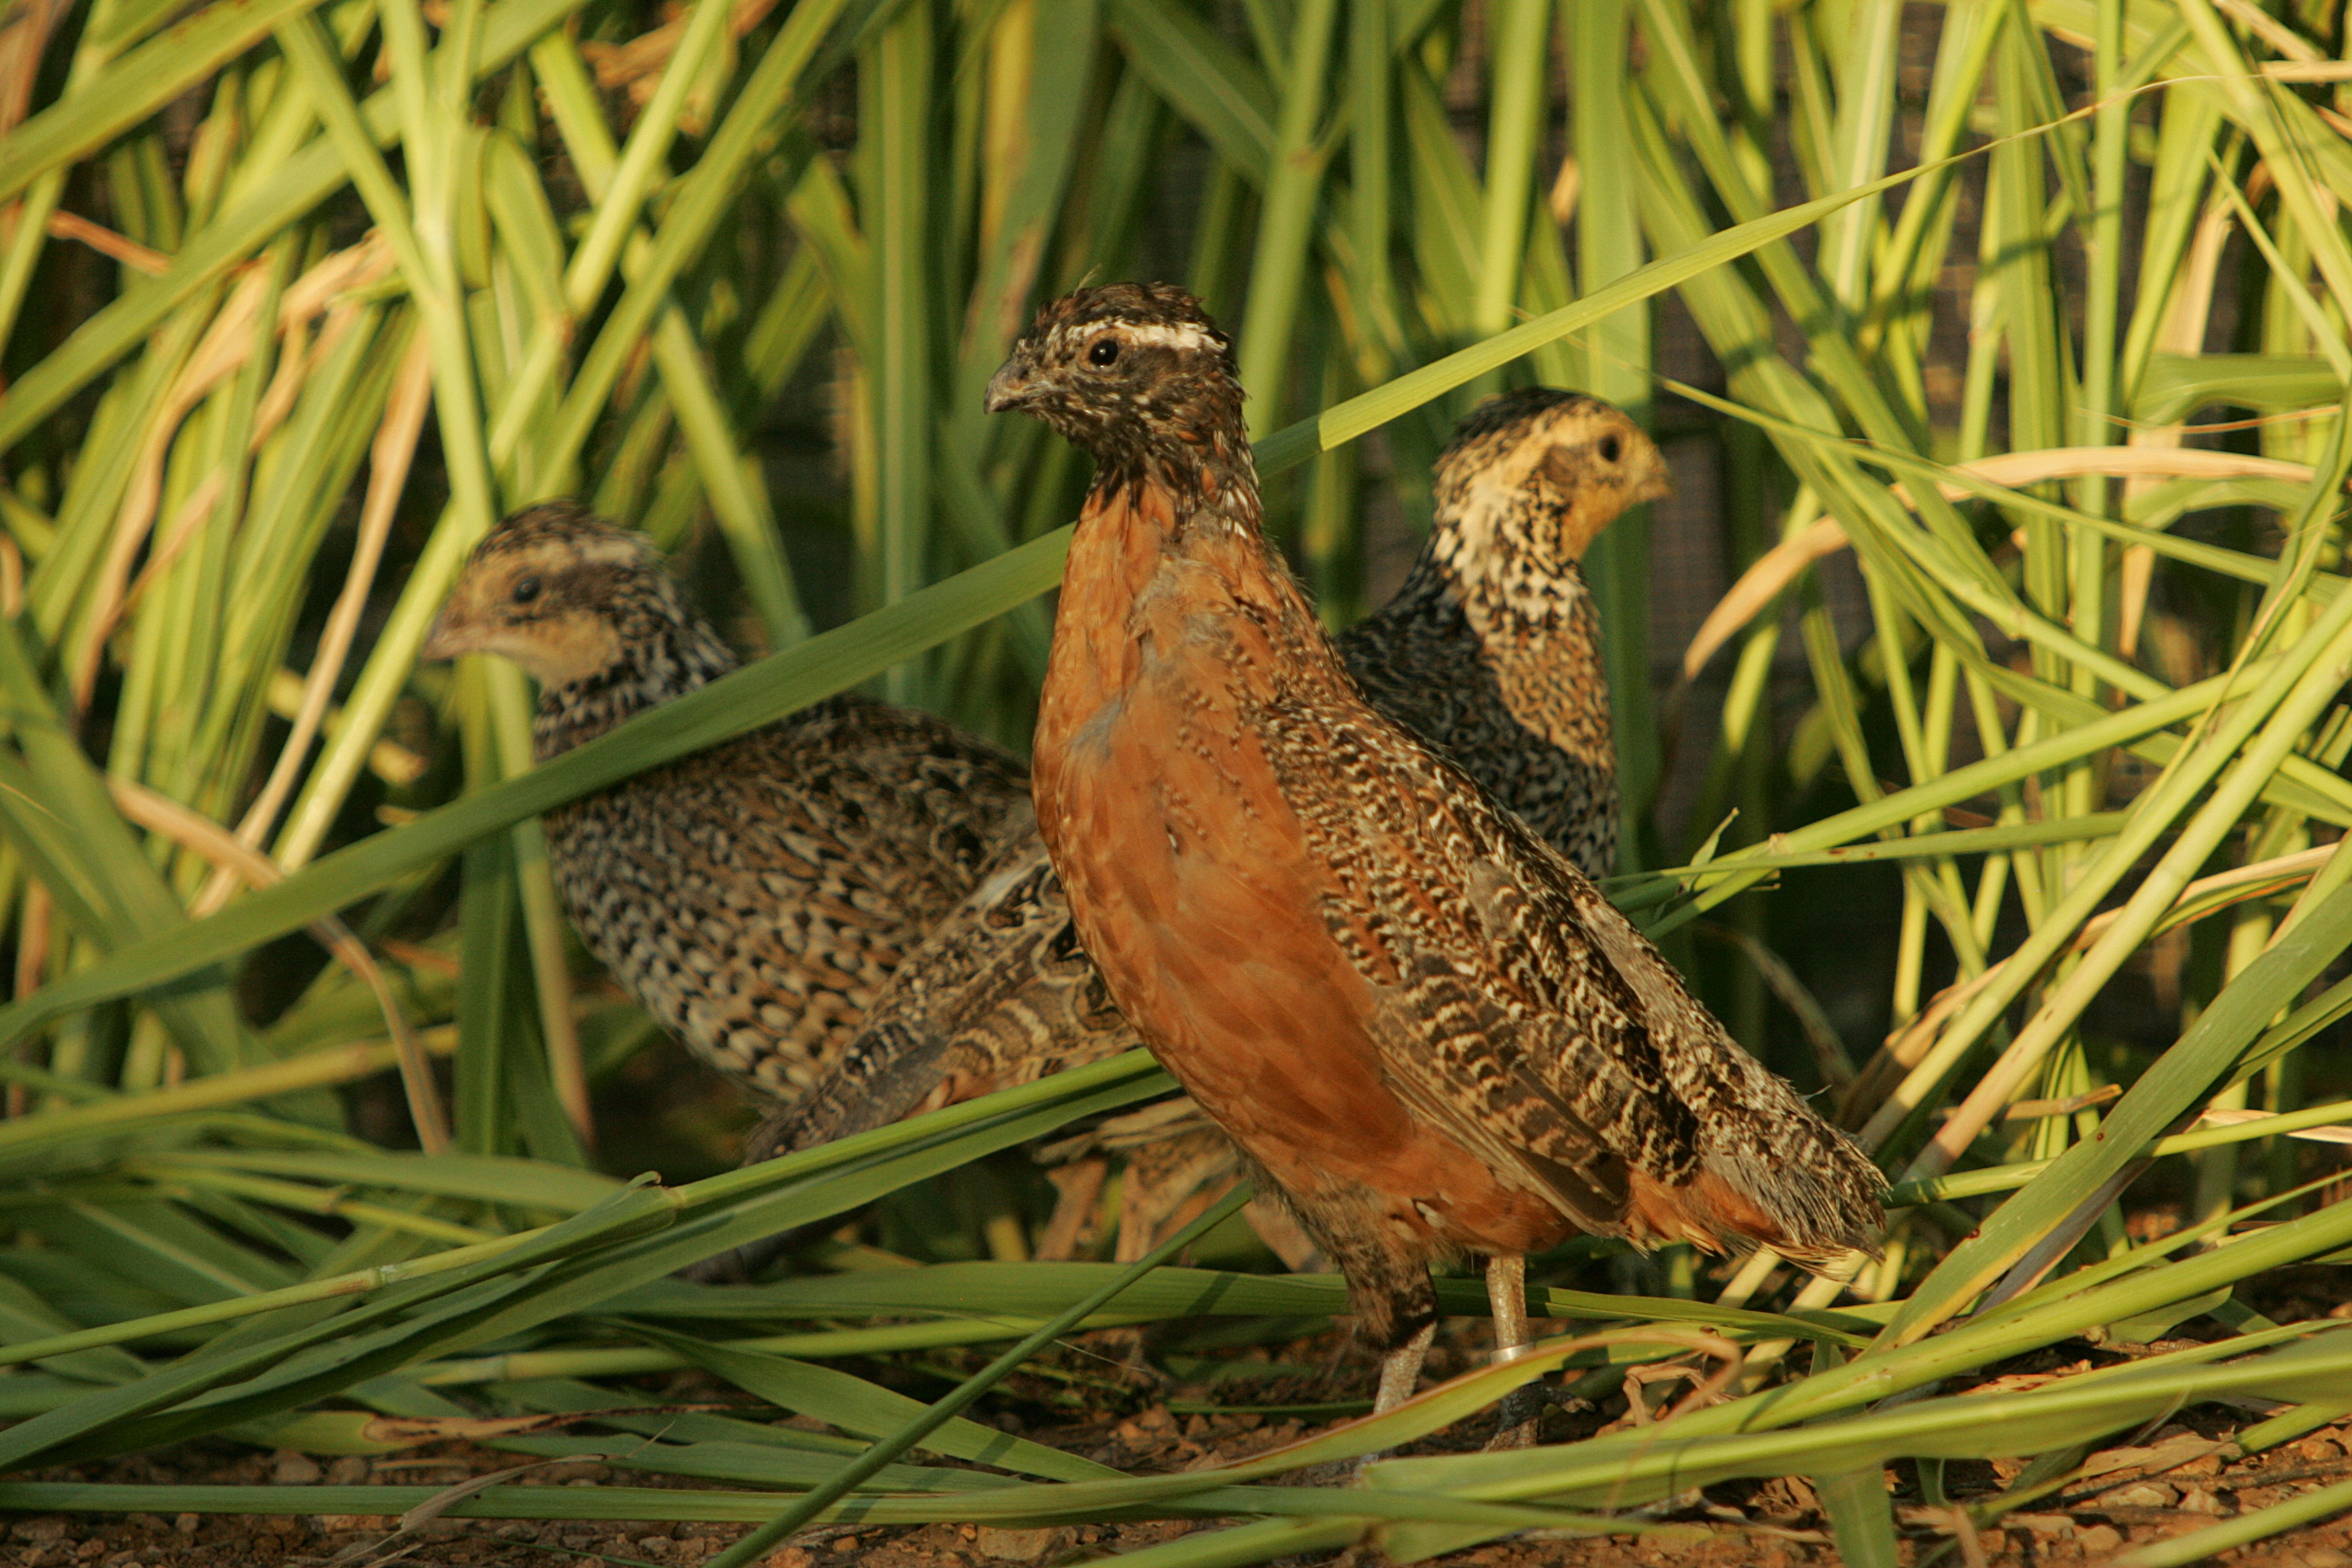
nature, grass, bird, ground, prairie, game, wildlife, fauna, outdoors, birds, pheasant, feathers, galliformes, vertebrate, reeds, habitat, nest, grasses, phasianidae, brood, grass family, masked bobwhite quail